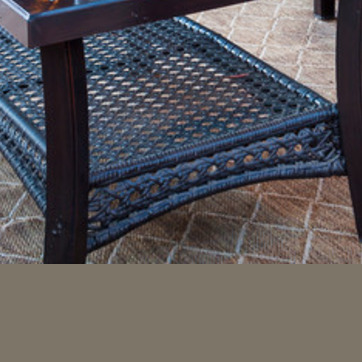
Material: other